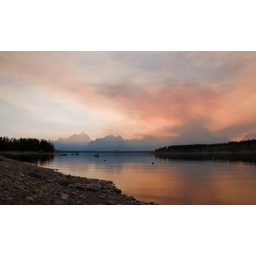
A controlled forest burn behind the mountains gave this Turneresque rosy light over Jackson Lake.